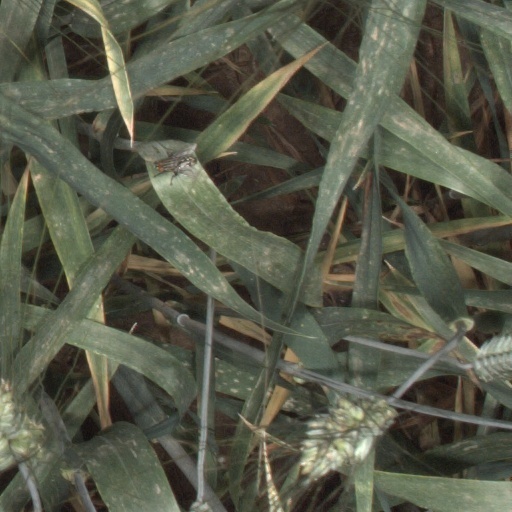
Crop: wheat